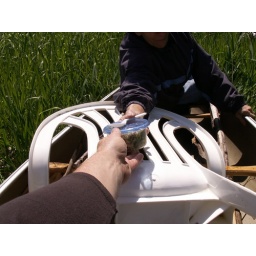
The white chair was salvaged from the water along the shore and put in the canoe.